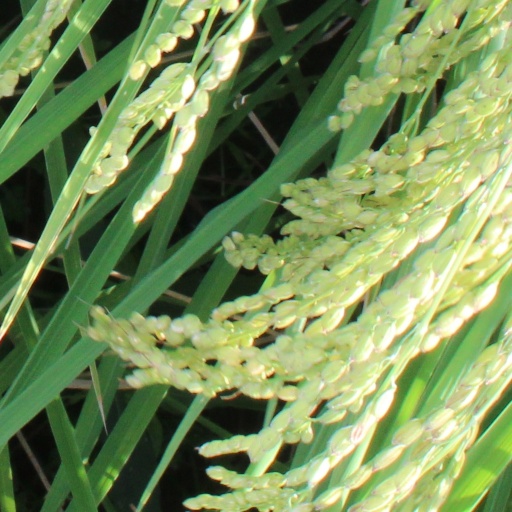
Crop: rice